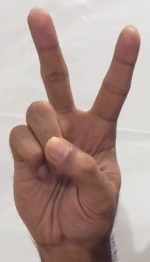
ASL sign: V